Miami Supercops

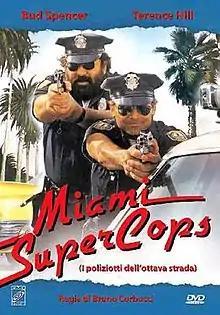
Italian DVD cover - Art by Renato Casaro

Miami Supercops is a 1985 Italian action comedy film starring the comedy team of Terence Hill and Bud Spencer. It was their final non-Western film together.